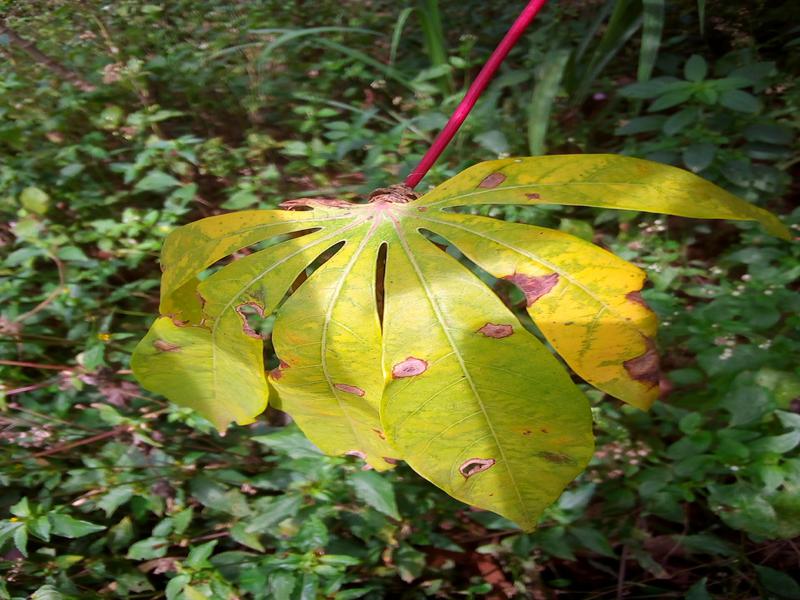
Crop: cassava
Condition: bacterial_blight